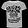
Label: T - shirt / top